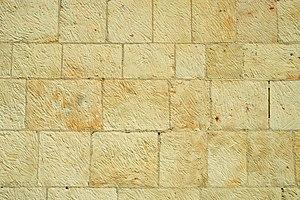
Belgique - Brabant wallon - Hélécine - Linsmeau - Chapelle Notre-Dame de la Colombe
La chapelle Notre-Dame de la Colombe est un édifice religieux catholique de style classique édifié en tuffeau et situé à Linsmeau, village de la commune belge d'Hélécine en Brabant wallon. Une première chapelle du XIIIe siècle est rebâtie au début du XVIIIe: elle porte le millésime 1723.